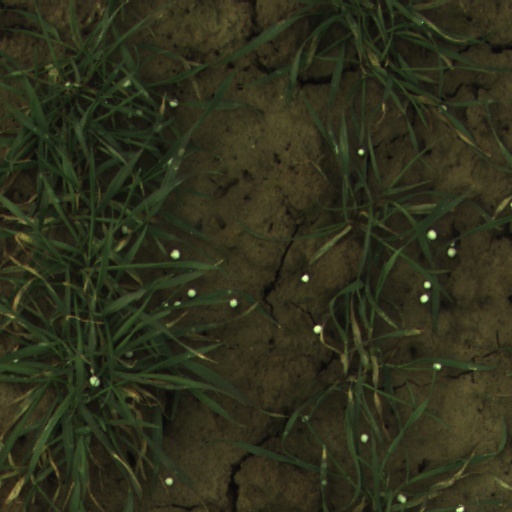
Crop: wheat